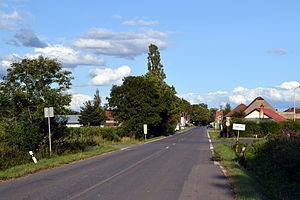
Pavlov est une commune du district de Kladno, dans la région de Bohême-Centrale, en Tchéquie. Sa population s'élevait à 203 habitants en 2020.